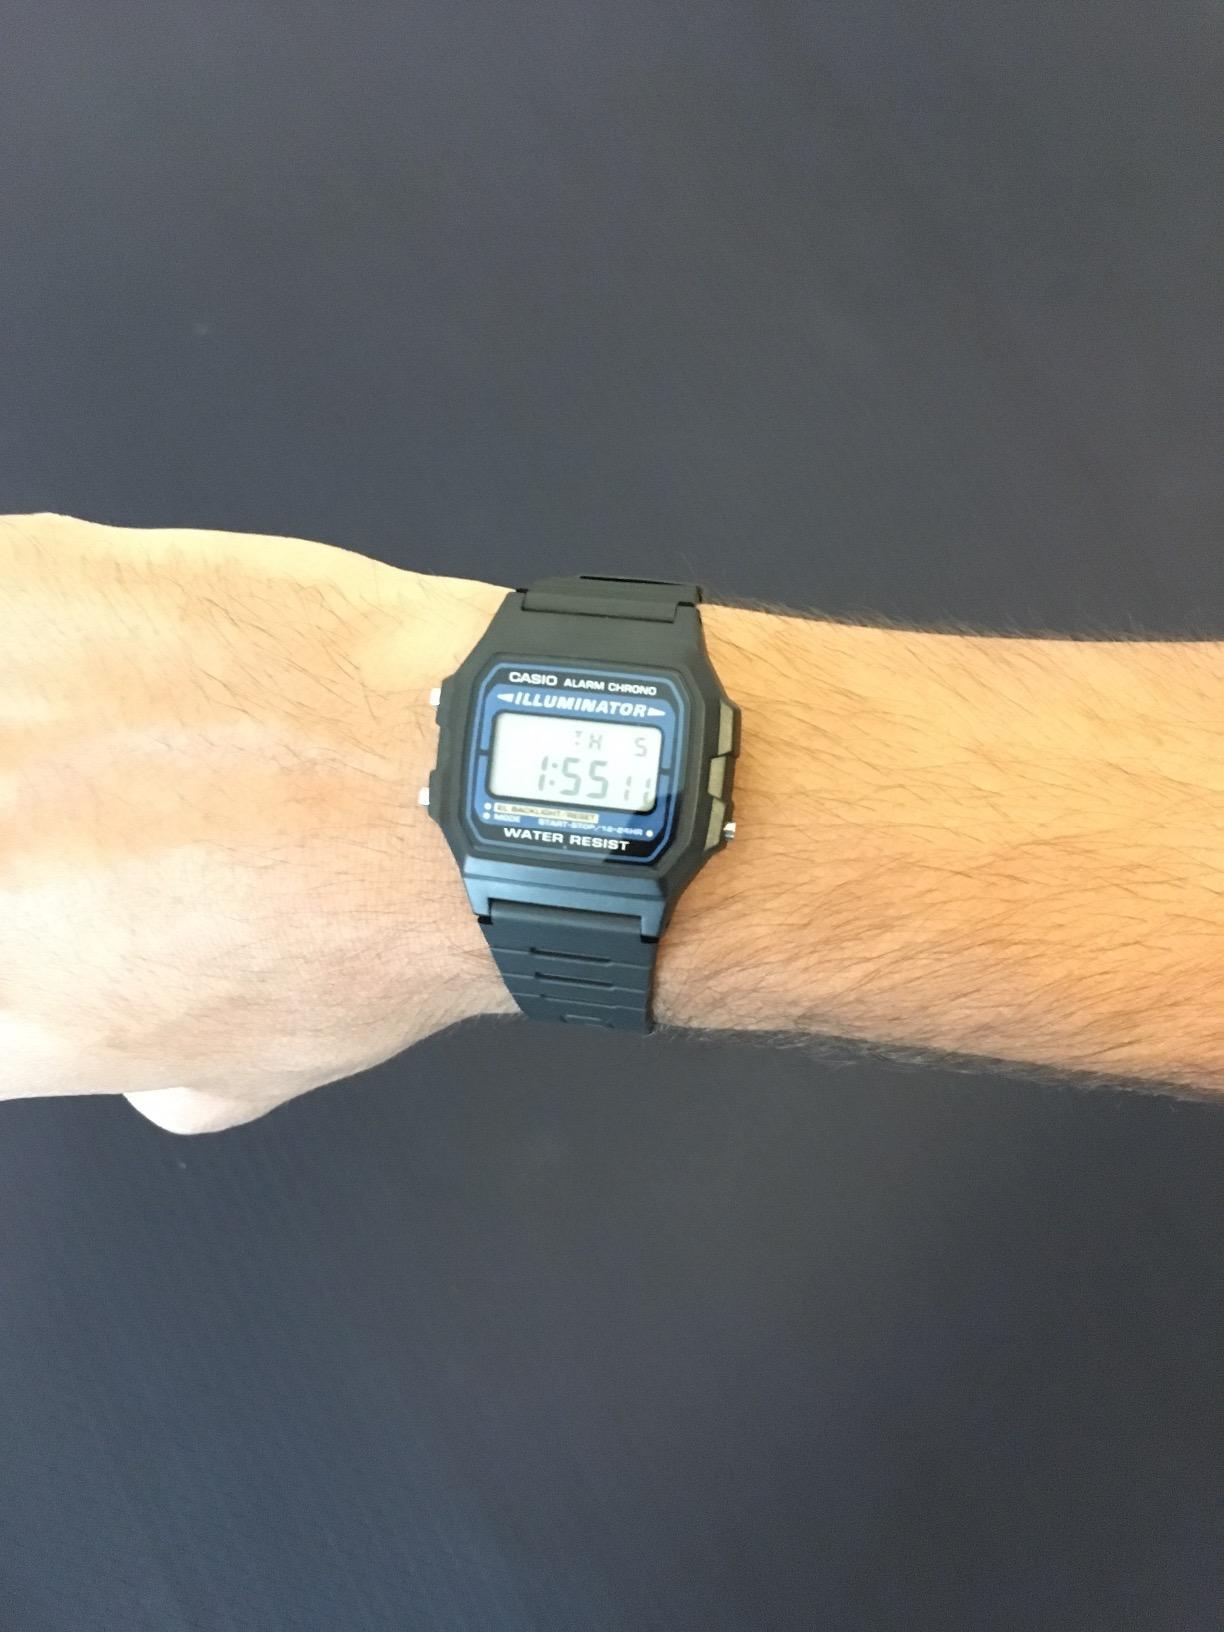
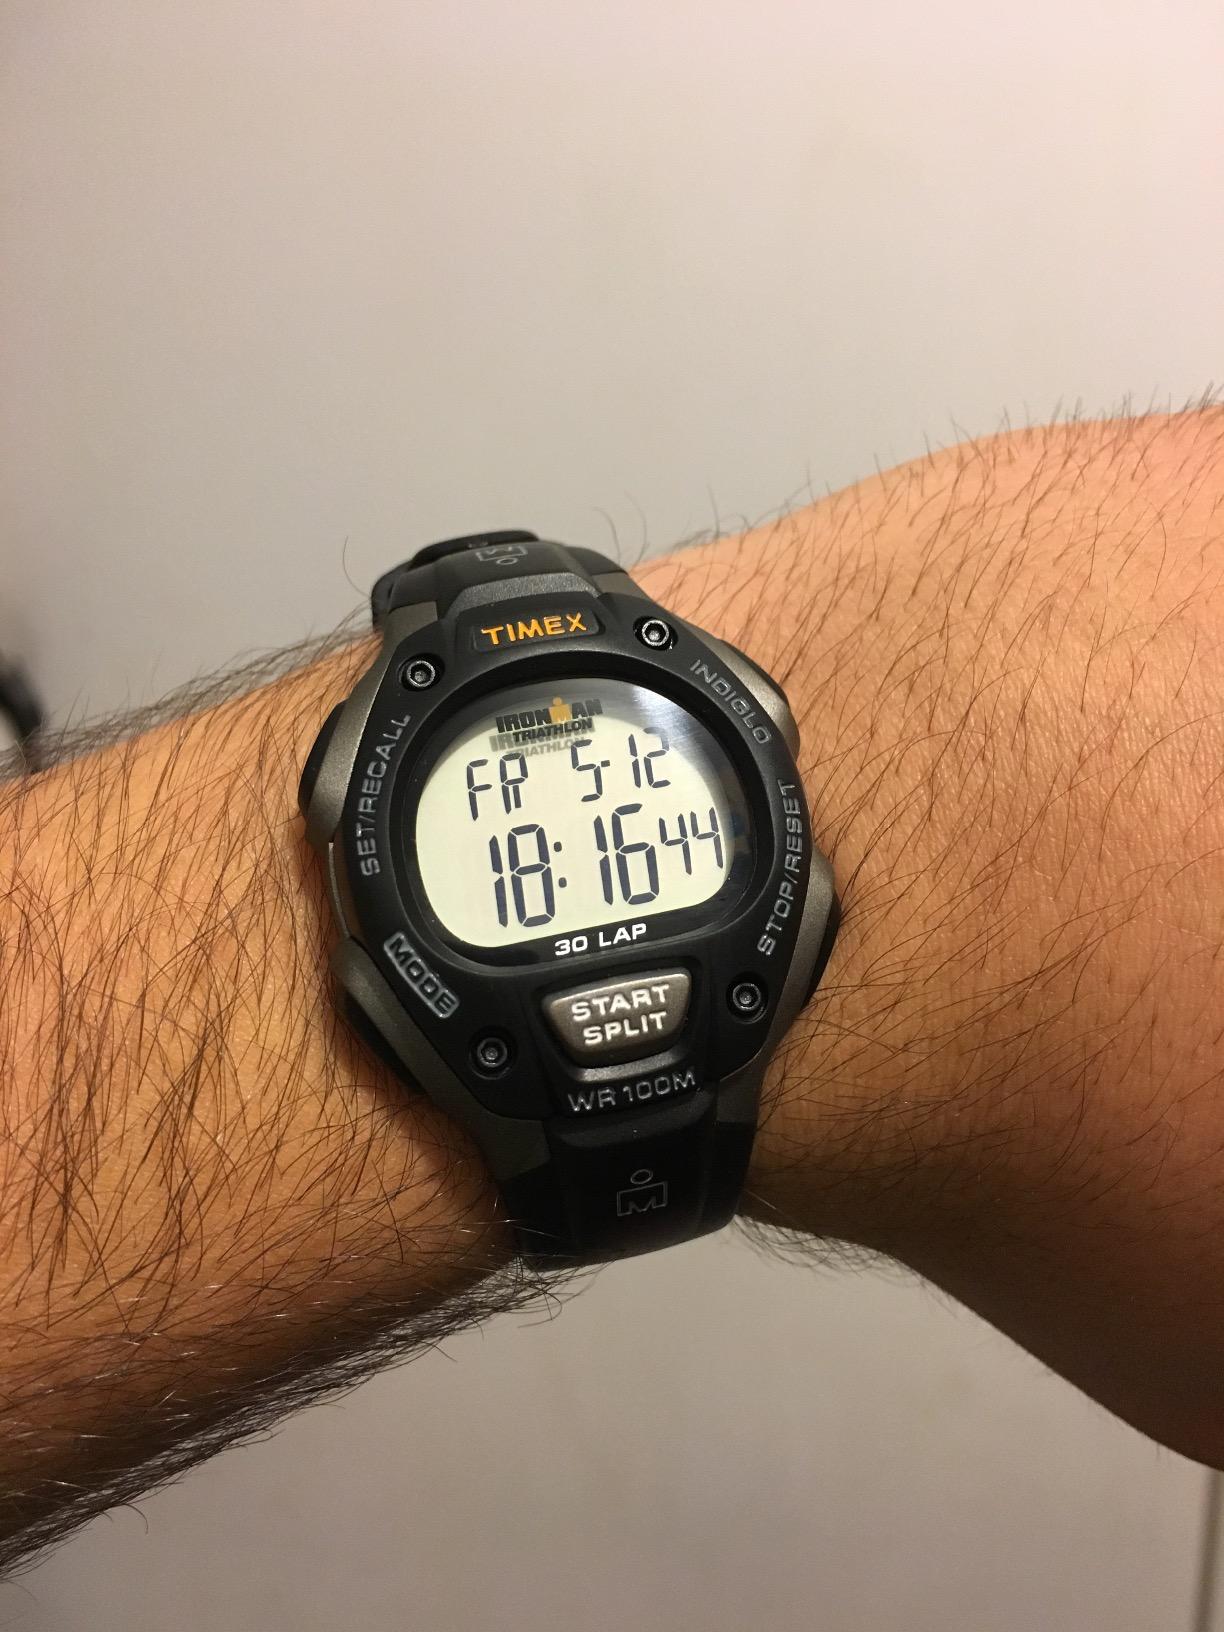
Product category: accessories_watch
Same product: no